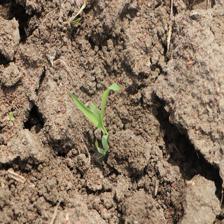
Label: Sorghum